Amarynthos

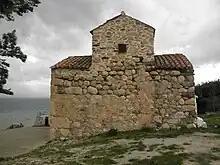
The byzantine church of Theotokos

Worth visiting in Amarynthos are the Byzantine churches of "Koimisi tis Theotokou" (κοίμηση της Θεοτόκου), "Metamorphosi tou Sotiros" (μεταμόρφωση του Σωτήρος) and "Zoodochos Pigi" (Ζωοδόχος πηγή), while to the northeast of the town there is the Byzantine monastery of "Agios Nikolaos" (άγιος Νικόλαος), with wall paintings of the 12th century. A Macedonian tomb dating from the 4th century BC has been excavated in 1897 one kilometre outside of Amarynthos in a location called Vlychos. There is a 14th-century church named "Panagitsa" (Παναγίτσα) close to Ano Vatheia. Many new ancient monuments are revealed every year thanks to the excavations of the Swiss School of Archeology.